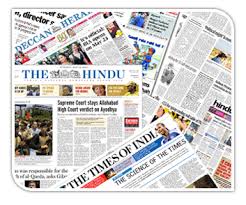
Label: paper